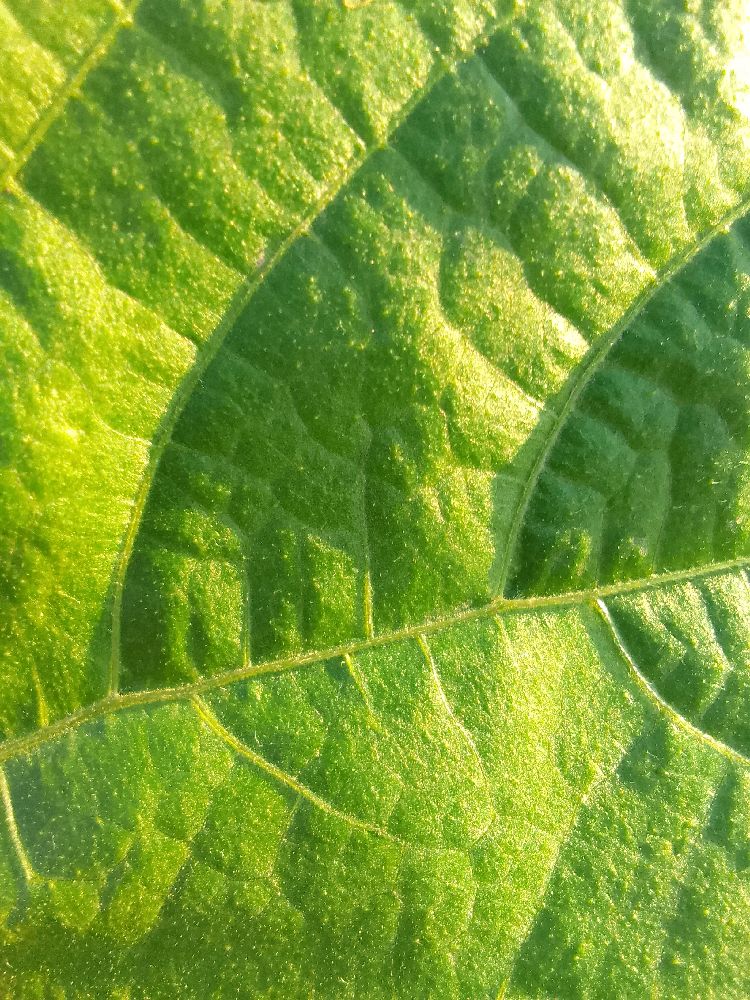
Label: healthy